M60 tank

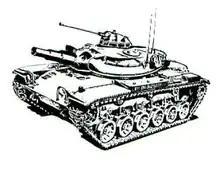
A conceptual drawing of the XM66 with a Type C turret

The M60A1(RISE) Passive featured the implementation of all previous updates plus AN/VVS-2 passive night vision block for the driver, a deep water fording kit, the capability to mount Explosive Reactive Armor (ERA) and the AVDS-1790-2D RISE engine with CD-850-6A transmission and a Vehicle Engine Exhaust Smoke System (VEESS) that visually obscured the area around the vehicle. The VEESS smokescreen system does not provide protection against infrared, thermal or laser detection.